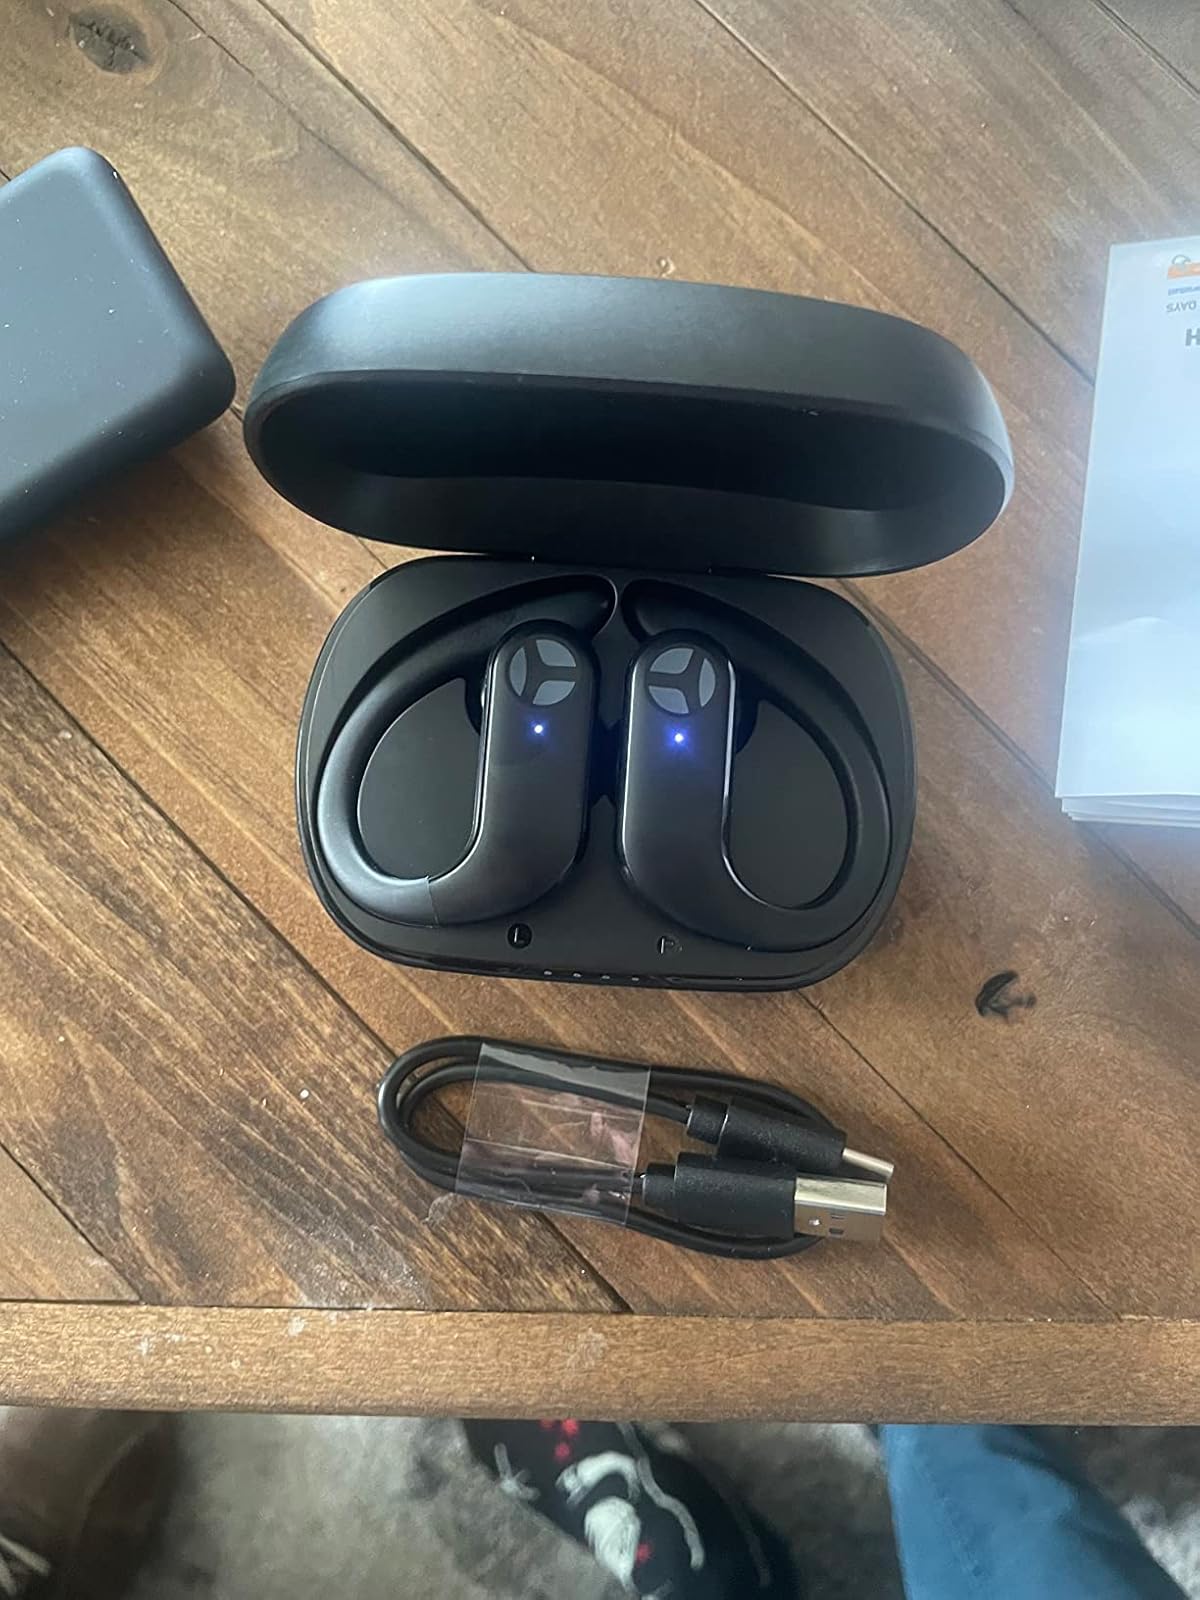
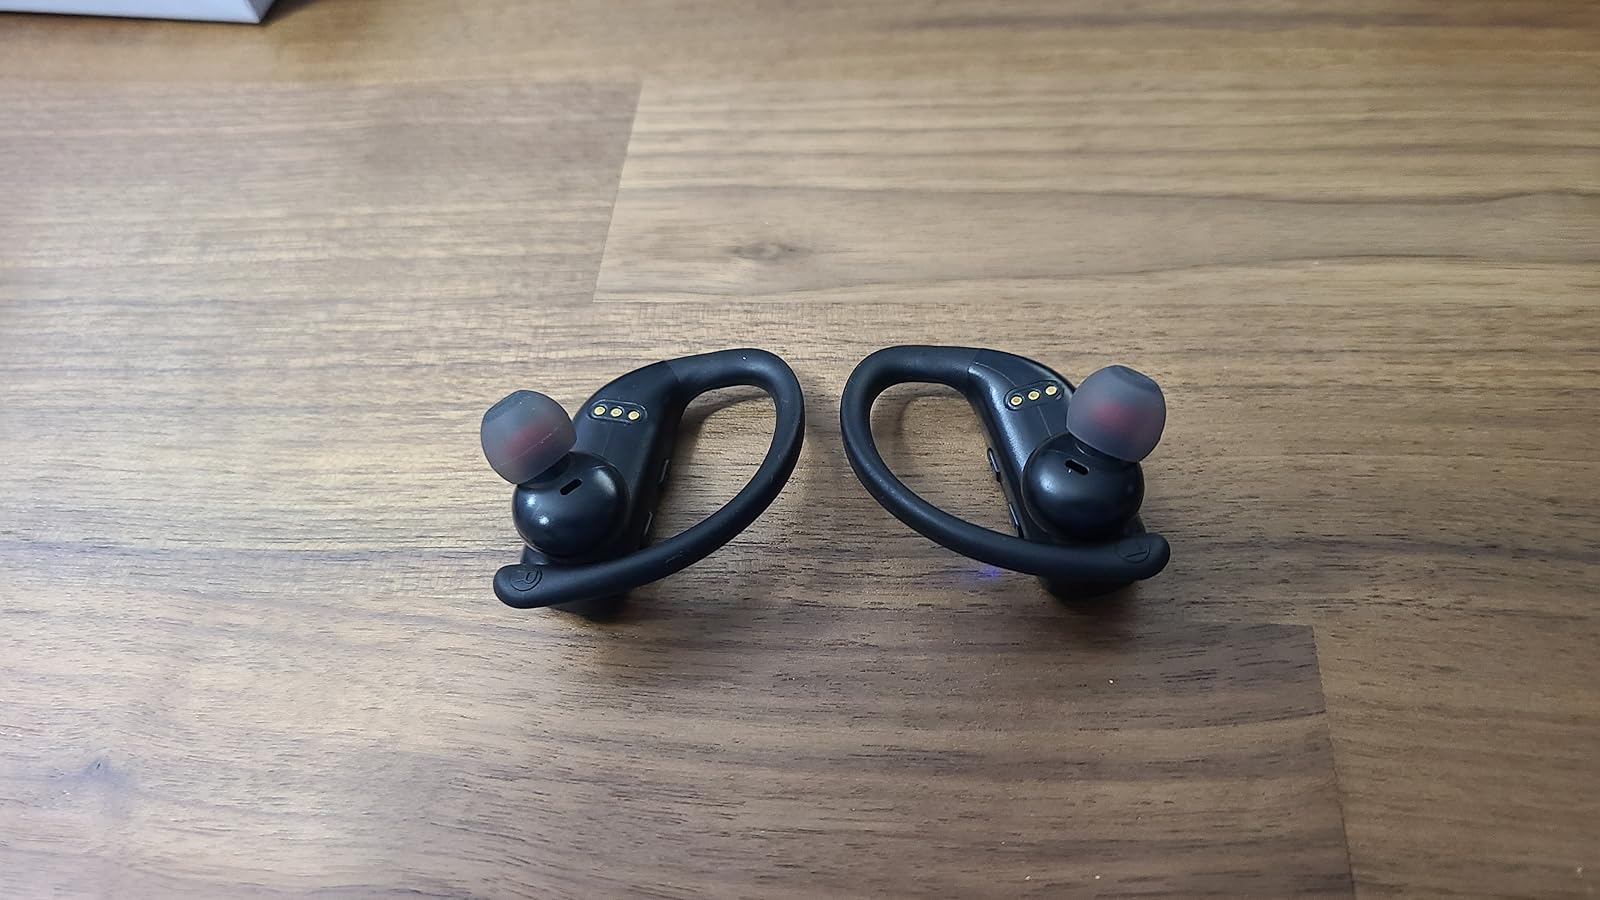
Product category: earbuds
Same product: no